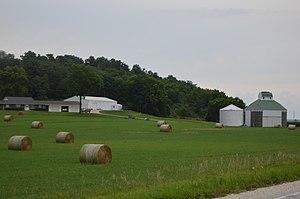
Huron Township est un township, du comté de Des Moines en Iowa, aux États-Unis.